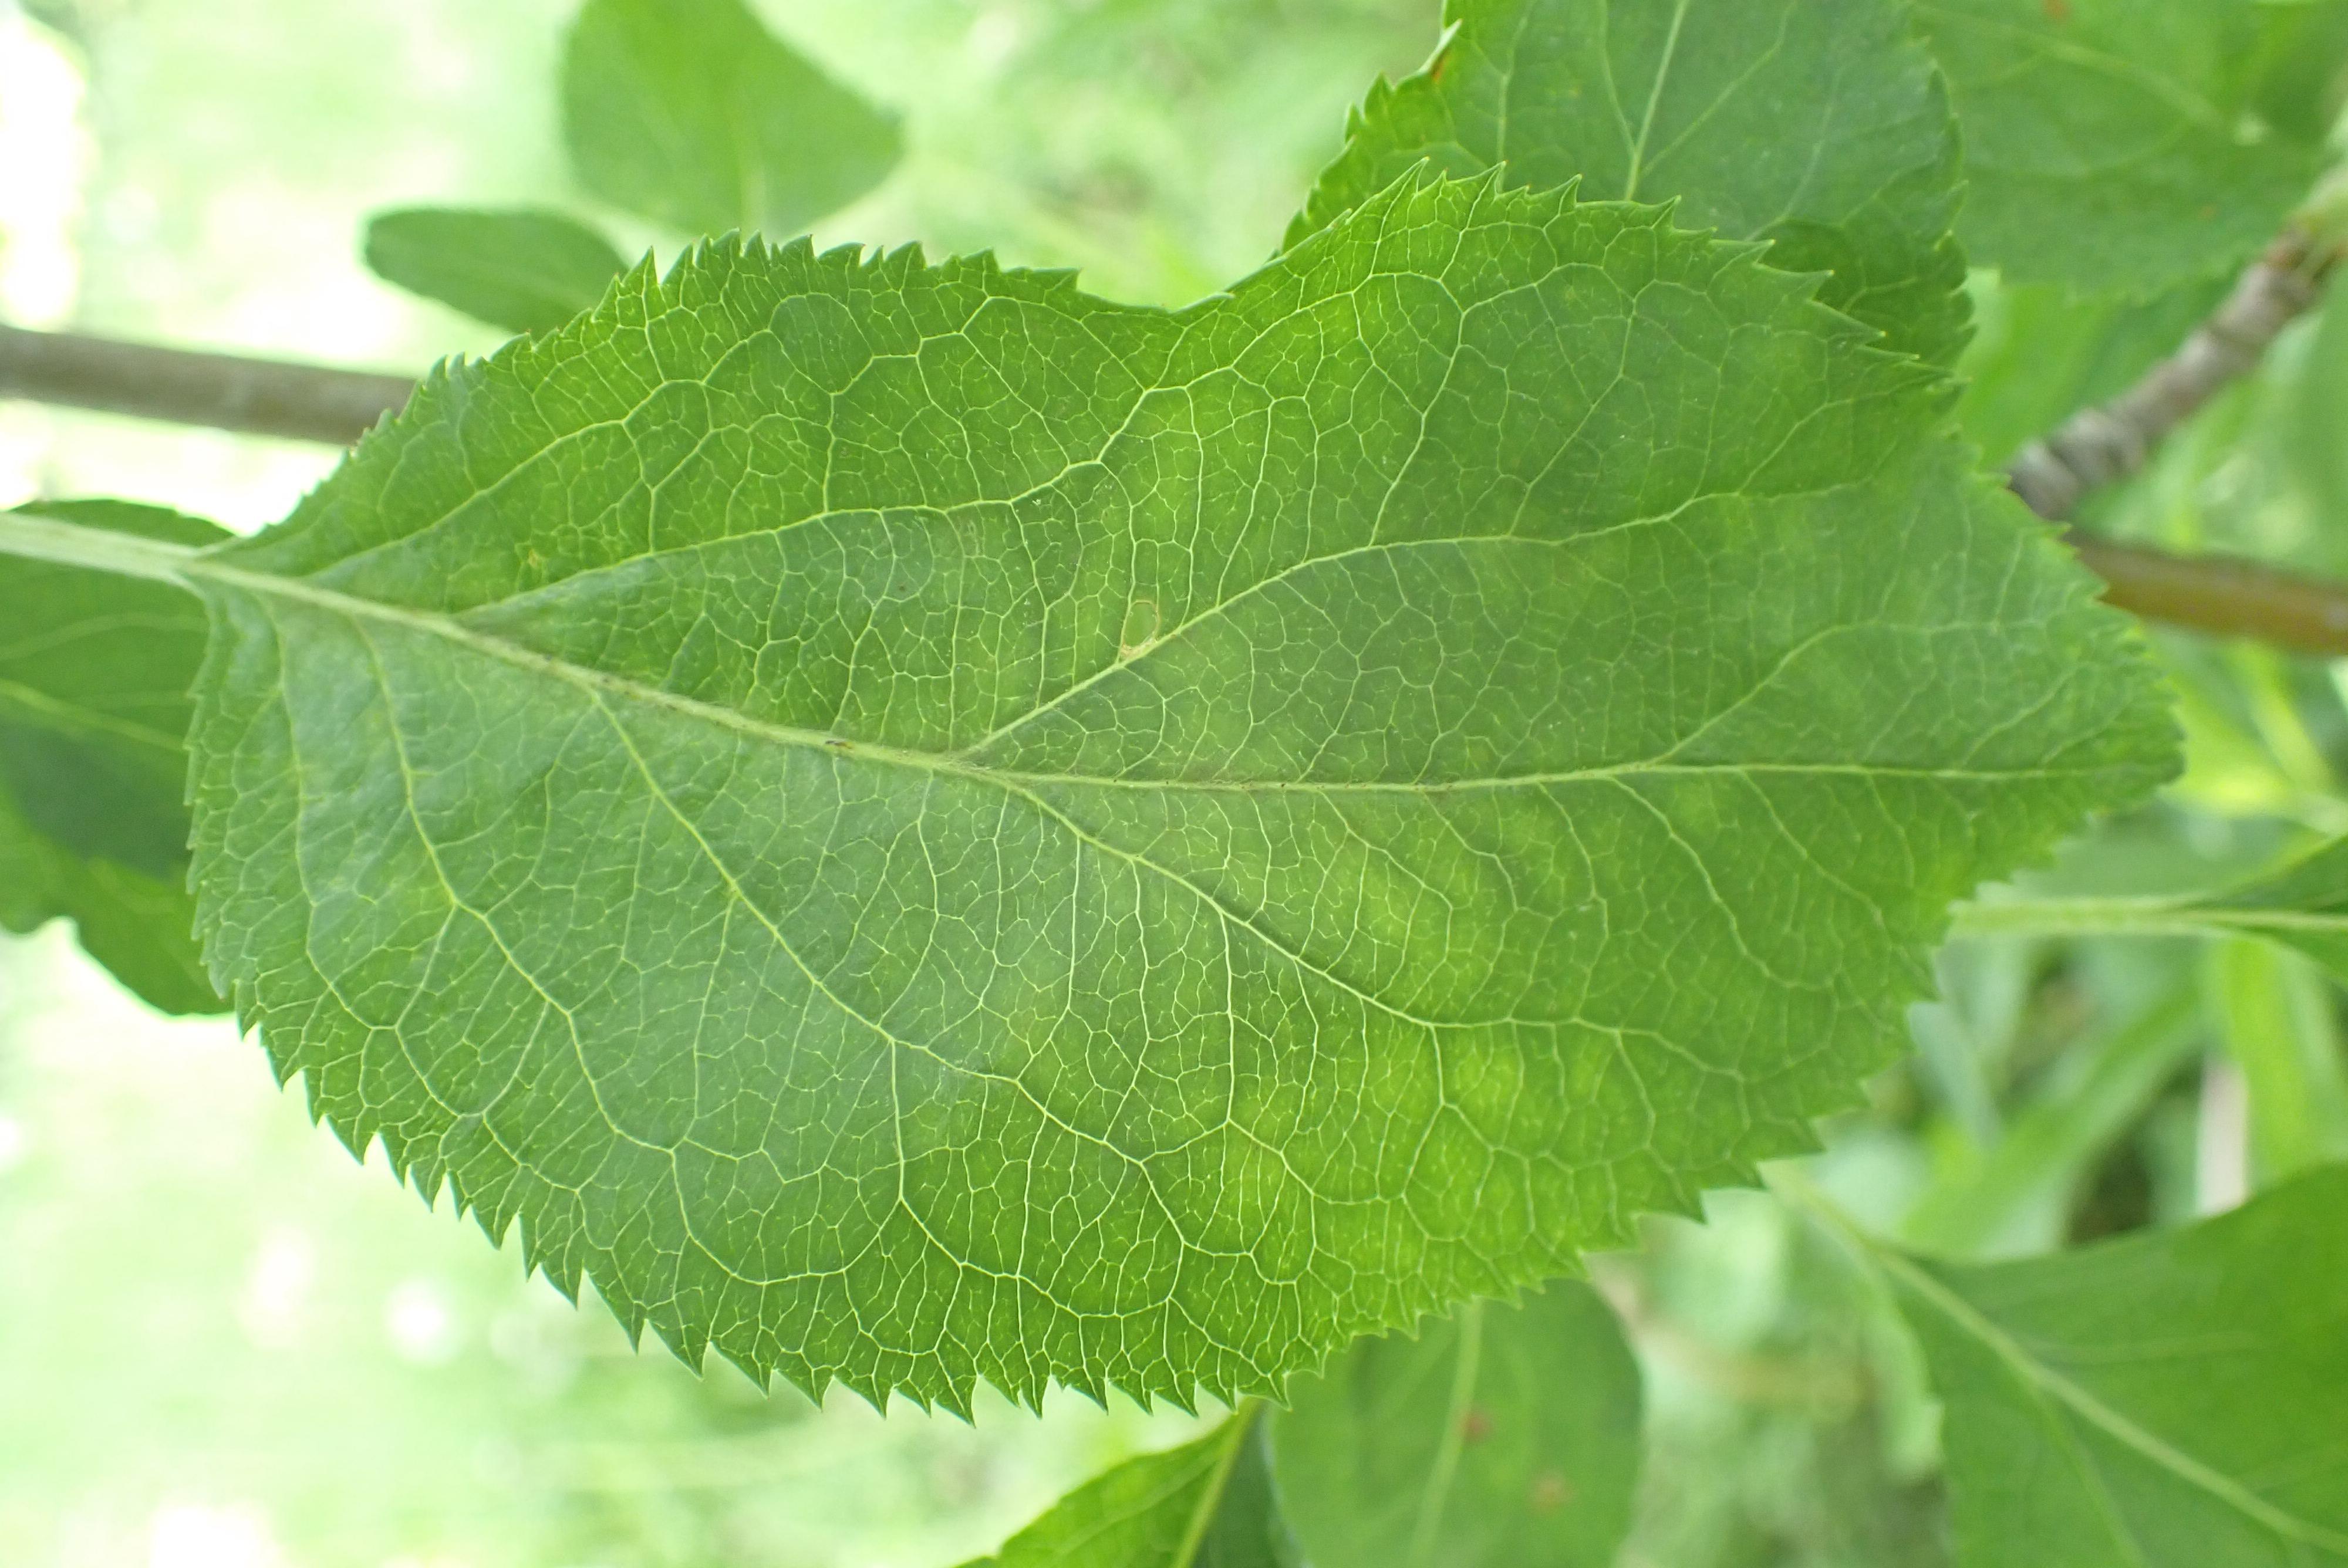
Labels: scab